Don't Look Back (video game)

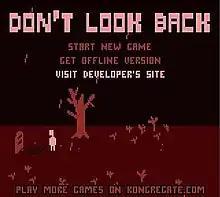

Don't Look Back is a platform game playable through Adobe Flash and designed by Terry Cavanagh. The game is a modern interpretation of the Greek legend of Orpheus and Eurydice.